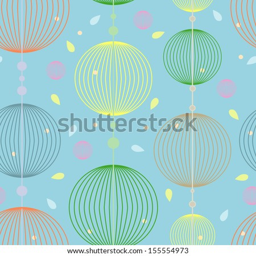
seamless pattern with circles in bright colors ; china decorative spheres